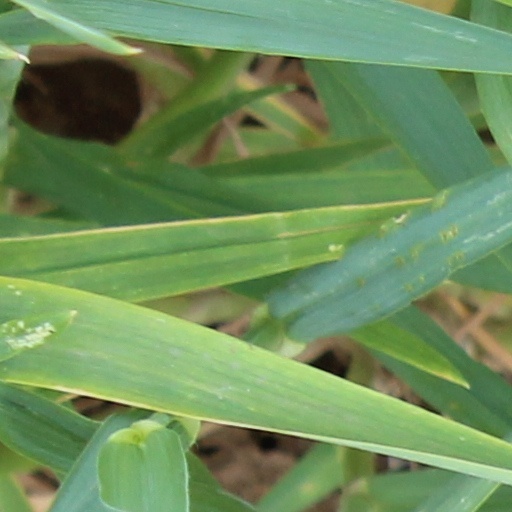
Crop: wheat